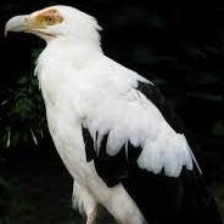
Species: PALM NUT VULTURE
Scientific name: GYPOHIERAX ANGOLENSIS
ImageNet parent category: vulture